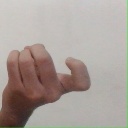
अक्षर: ज